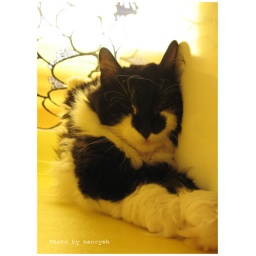
Inspired by &amp;quot;upside down&amp;quot;, same place, different cat and the yellow is actually a wall. Modelling my cat Viiru.